Shangjing, Zhejiang

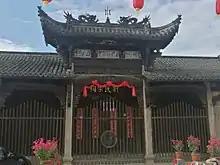
Liu Clan Ancestral Hall

The hall was initially built in 1264 and reconstructed in 1627 by order of Tianqi Emperor. The whole building is a south oriented three-hall construction covering an area of nearly 3000 square meters. Having a grand door lintel and delicately-carved wooden brackets, the hall assumes an architectural style that is quite rare in the province and earns it the reputation of the main Ancestral Temple of Tangxi. Liu Clan Ancestral Hall is one of the “two and half ancestral halls” widely known in Jinhua. The complex has been listed as a “Provincial Cultural Relics Protection Unit” in Zhejiang.